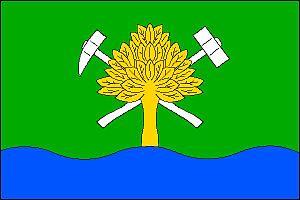
Stará Ves est une commune du district de Bruntál, dans la région de Moravie-Silésie, en République tchèque. Sa population s'élevait à 505 habitants en 2018.